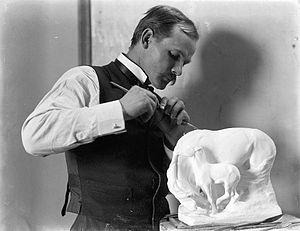
Solon Hannibal de la Mothe Borglum, né le 22 décembre 1868 à Ogden et mort le 31 janvier 1922 à Stamford, est un sculpteur américain.